Gaza humanitarian crisis (2023–present)

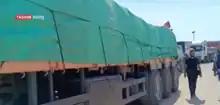
Trucks with humanitarian aid waiting to cross from Egypt into the Gaza Strip

On 14 October, Israel ordered the evacuation of 22 hospitals in northern Gaza. The WHO described the order as a "death sentence" for the sick and wounded. Doctors across northern Gaza stated they were unable to follow Israel's evacuation order, since their patients, including newborns in the ICU, would die. Doctors at al-Quds Hospital and the Palestine Red Crescent reported they received a call from the Israeli army to evacuate the hospital or "bear the consequences".